Fairy

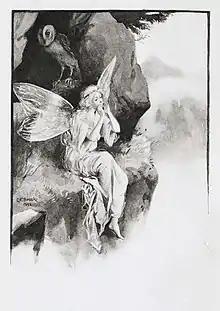
Illustration of a fairy by C. E. Brock

King James I, in his dissertation "Daemonologie", stated the term "faries" referred to illusory spirits (demonic entities) that prophesied to, consorted with, and transported the individuals they served; in medieval times, a witch or sorcerer who had a pact with a familiar spirit might receive these services.